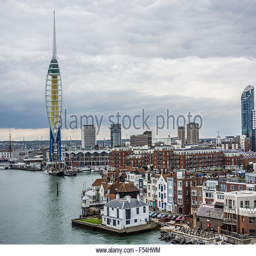
tower viewed from a boat leaving port